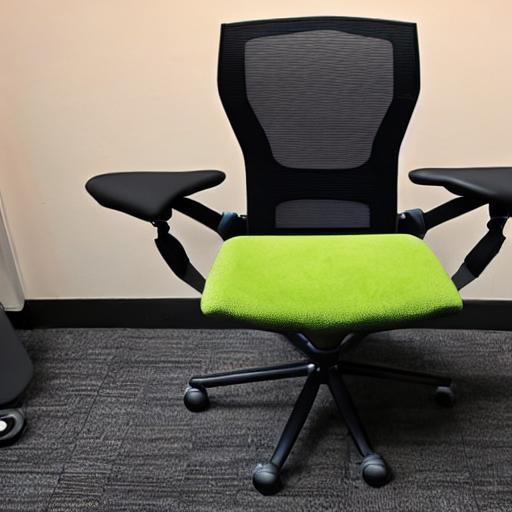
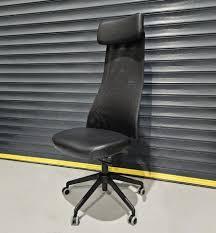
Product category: items_chair
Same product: no